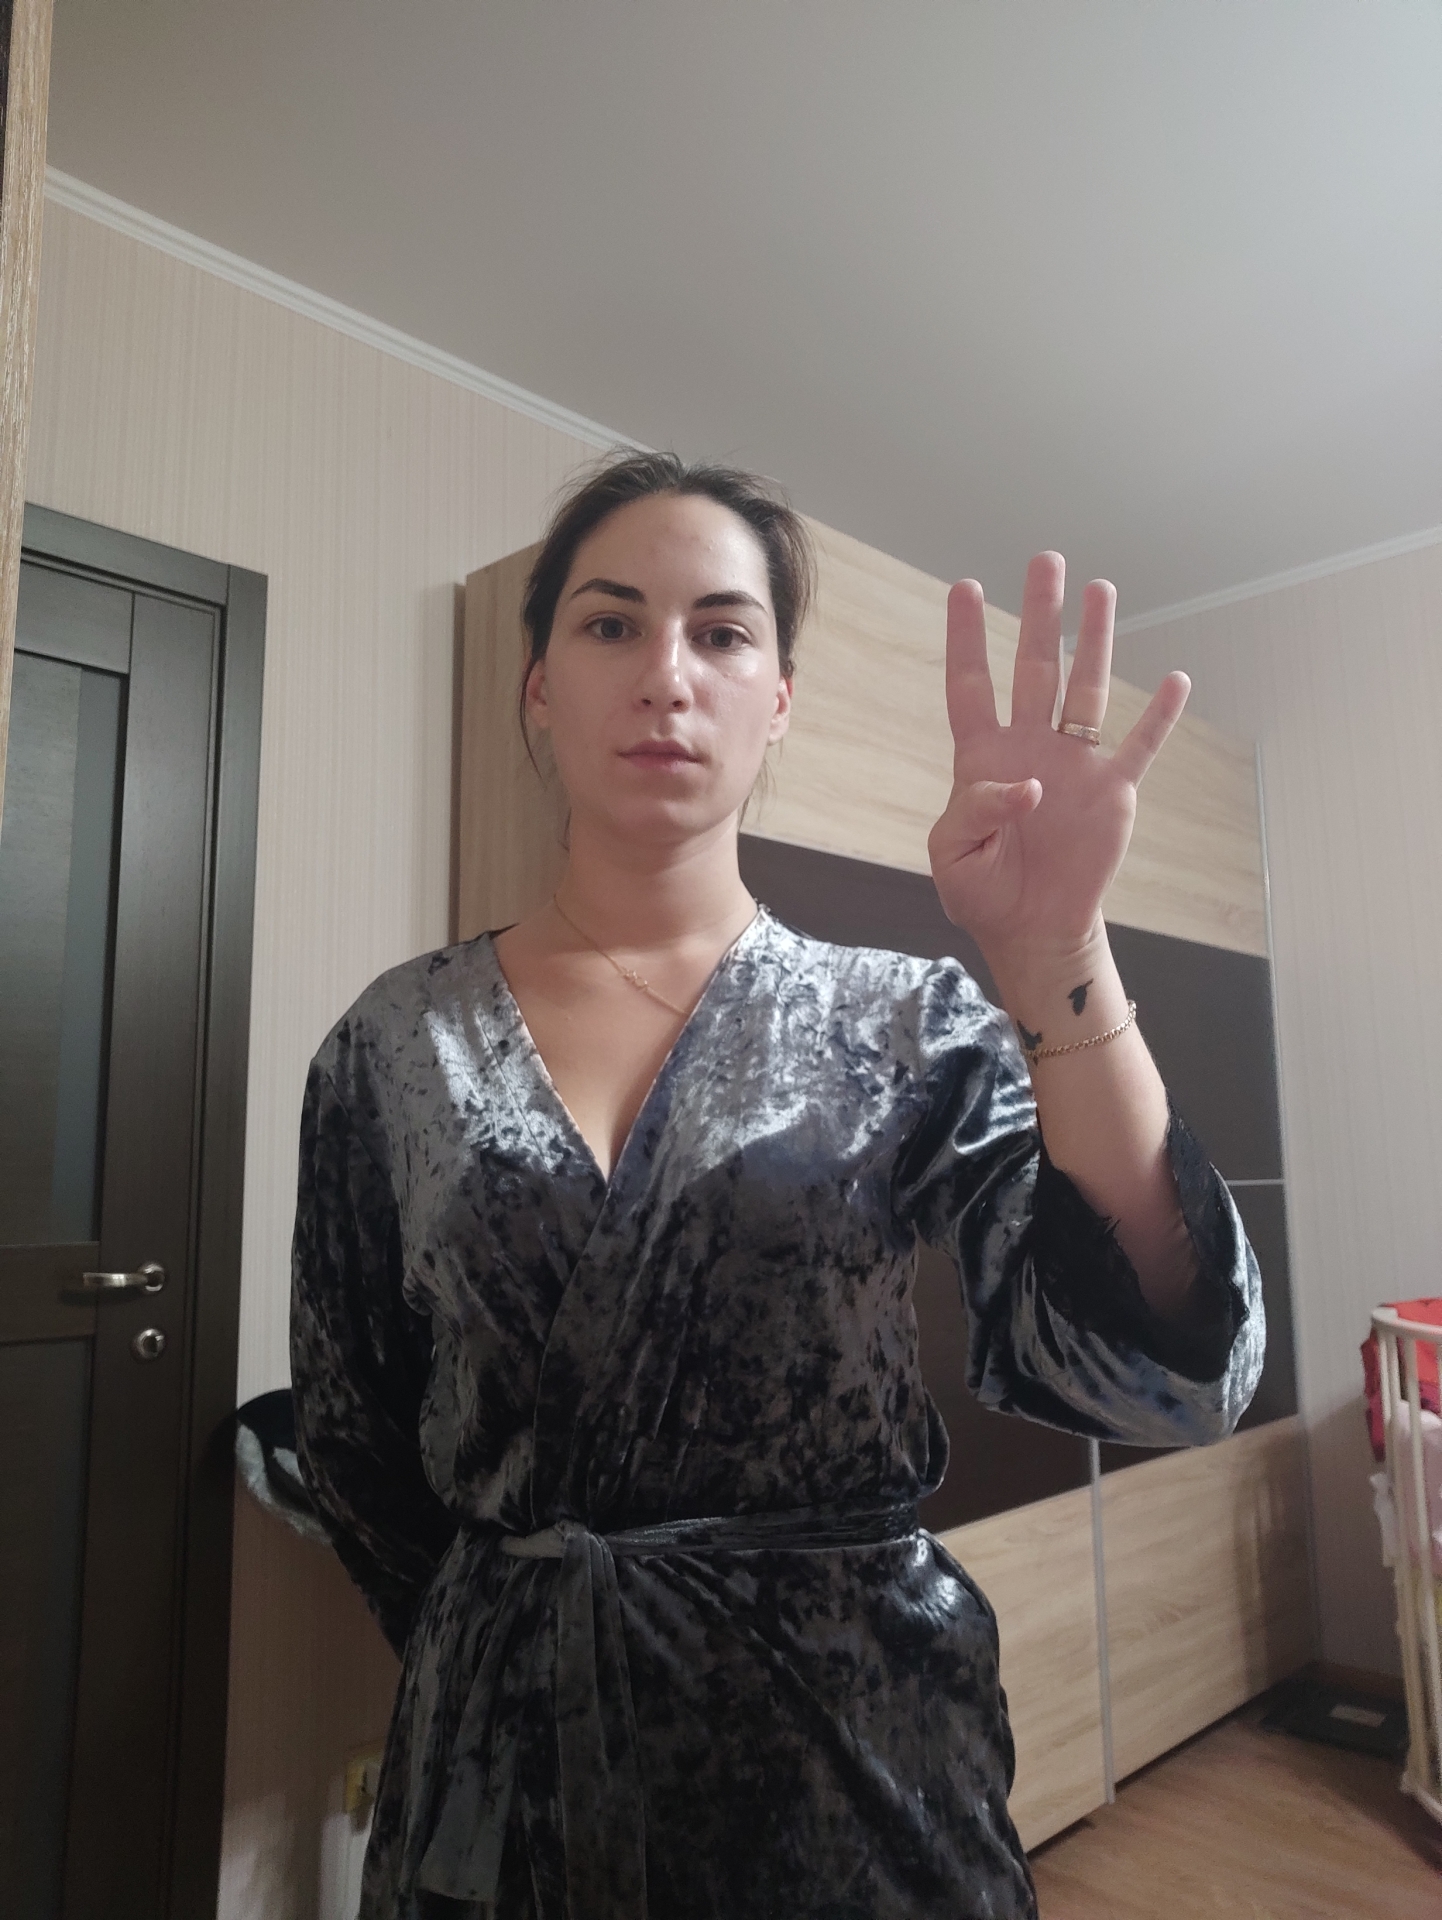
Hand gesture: four